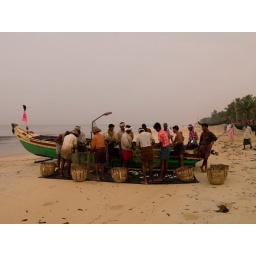
men filling baskets beside boat on beach